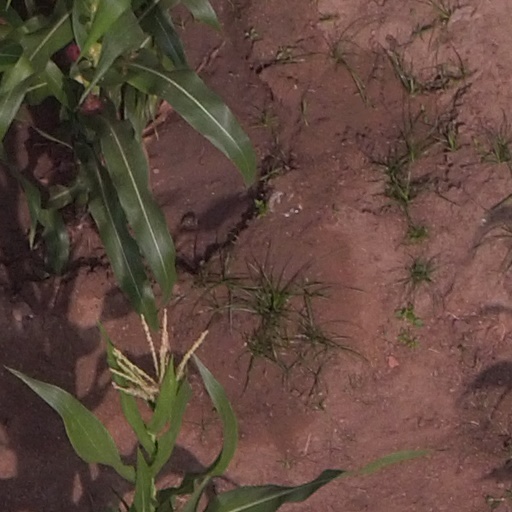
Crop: maize; corn